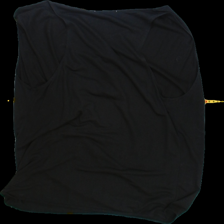
View: back
Type: Top
Category: Ladies
Brand: Dagmar
Colors: Black
Material: 100% Visc
Pattern: Plain
Cut: Loose
Size: S
Season: All
Trend: No trend
Stains: Yes
Price range: 50-100
Recommended usage: Repair